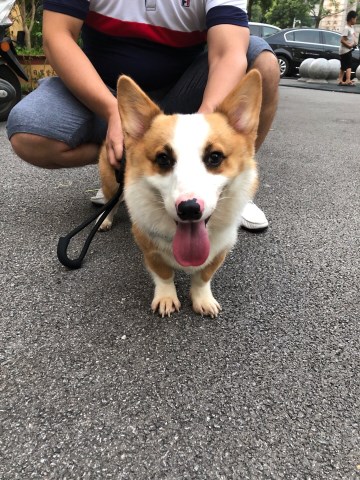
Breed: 2909-n000116-Cardigan